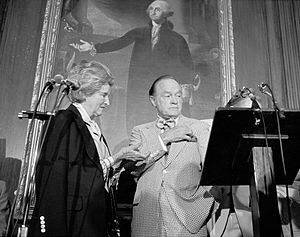
Dolores Hope
Dolores Hope var en amerikansk sangerinde som var gift med skuespilleren Bob Hope.